Gone with the Rainy Season

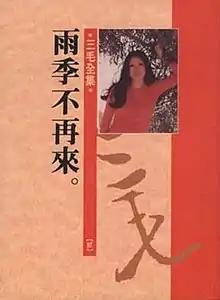
1991 Chinese edition

Gone With the Rainy Season (Chinese 雨季不再来) is a collection of early writings by Taiwanese author Sanmao published in 1976. Capitalising on the success of her Stories of the Sahara published earlier that year, the book collects stories she had written as a teenager and in her early twenties published under the name Chen Ping.